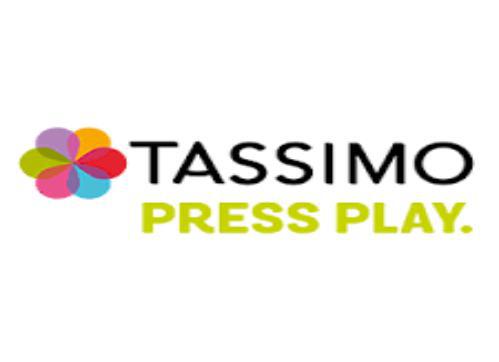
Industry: Food